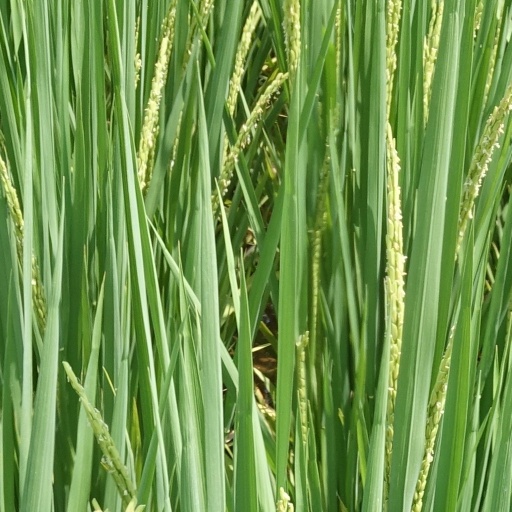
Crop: rice